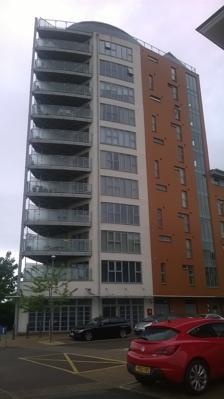
Building: 10 Reavell Place
Country: United Kingdom
Year built: 2010
37 m, 12 storey residential building on the River Gipping, Ipswich, Suffolk, England 10 Reavell Place Alternative names Voyage Block G General information Status Completed Type Residential Address 10 Reavell Place IP2 0ET Town or city Ipswich Country England Coordinates 52°03′13″N 1°08′22″E / 52.053657°N 1.139375°E / 52.053657; 1.139375 Construction started 2008 Completed May 2010 Client Fairview New Homes Ltd. Owner Fairview New Homes Ltd. Height 37m Technical details Floor count 12 Lifts/elevators 1 Design and construction Civil engineer Allglass (Anglia) Limited Awards and prizes EPC ENERGY RATING B Other information Parking Underground References 10 Reavell Place is a 37 metres (121 ft), 12 storey residential building located on the River Gipping , Ipswich , Suffolk , England. The building consists of residential units with no commercial outlets. The building is one of the tallest buildings in Ipswich. Location This is the tallest building in the development along Ranleigh Road, in the new 'Voyage' development. The development also includes the Sir Bobby Robson Bridge which connects the development to the Ipswich Village Development . History 10 Reavell Place sits on the old grounds of the former Compair Reavell site, hence its name. The Compair site occupied the site the 'Voyage' development sits on. The company moved out in 2005 to a new location on the outskirts of the town. Its alternate name is Voyage Block G as it is the seventh residential building in the development. The other buildings in development, Voyage Block's A-F are low rise residential buildings built in a similar modern style. Allglass (Anglia) Limited were awarded the contract for the installation of the windows as well as overseeing other design aspects by Fairview New Homes Ltd. The building achieved an EPC ENERGY RATING B. See also Architecture portal List of tallest buildings and structures in Ipswich References